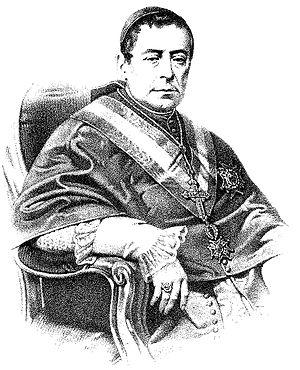
Miguel García Cuesta est un cardinal espagnol du XIXᵉ siècle.
Ceci est une liste des évêques de Jaca, à la tête du diocèse de Jaca depuis sa création à aujourd’hui.